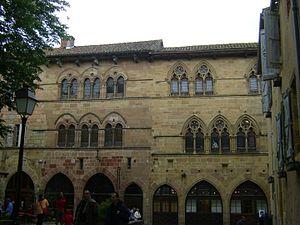
La maison du grand fauconnier, Cordes-sur-Ciel, Tarn. This building is indexed in the Base Mérimée, a database of architectural heritage maintained by the French Ministry of Culture,
Cordes-sur-Ciel est une commune française située dans le département du Tarn, en région Occitanie.